Andrew Yang

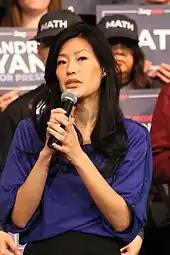
Yang's wife, Evelyn Yang, speaking at an event during his presidential campaign

On multiple occasions, news media disproportionally omitted Yang from election coverage or presented misleading data about his standing in polls. Incidents include cases of news outlets excluding Yang from lists of 2020 Democratic candidates. On August 29, 2019, a CNN infographic displaying the results of a poll included candidate Beto O'Rourke but not Yang, even though the poll showed Yang polling three times higher than O'Rourke. Yang supporters criticized media outlets for the disproportionately low coverage, including via Twitter hashtag #YangMediaBlackout.